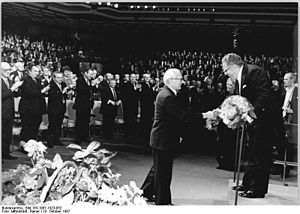
Kurt Sanderling
Kurt Sanderling var en tysk dirigent.